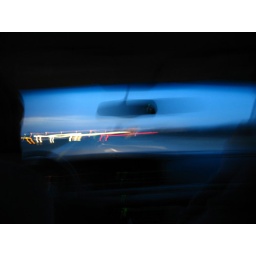
taken on the road in the back of a car